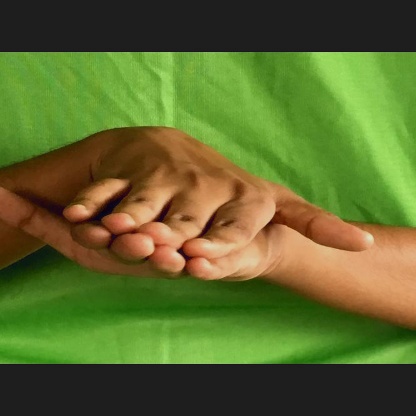
Mudra: Matsya